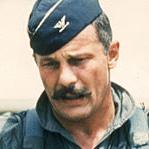
Age: 44